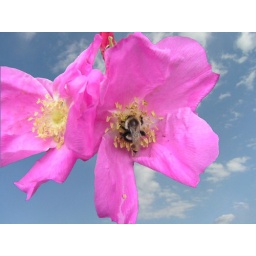
Rosa Rugosa rose with bumble bee copied onto a sky background in Photoshop